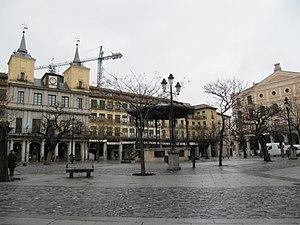
La Plaza Mayor de Ségovie est située dans le centre historique de la ville de Ségovie, en Castille-et-Léon, dans le centre de l'Espagne. L'espace urbain réunit les caractéristiques d'une typique plaza mayor espagnole, et sur laquelle se trouvent quelques monuments comme l'abside de la cathédrale, le Théâtre Juan Bravo ou la Casa consistorial abritant l'Hôtel de Ville de Ségovie.